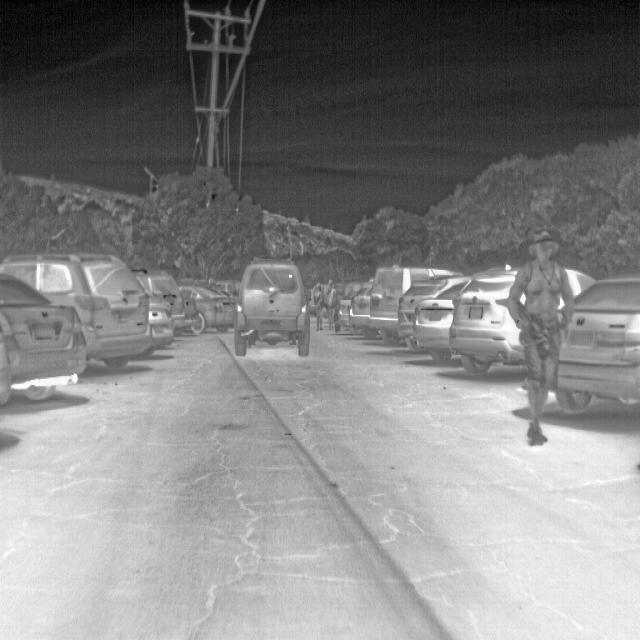
Detected objects:
label: person
label: person
label: person